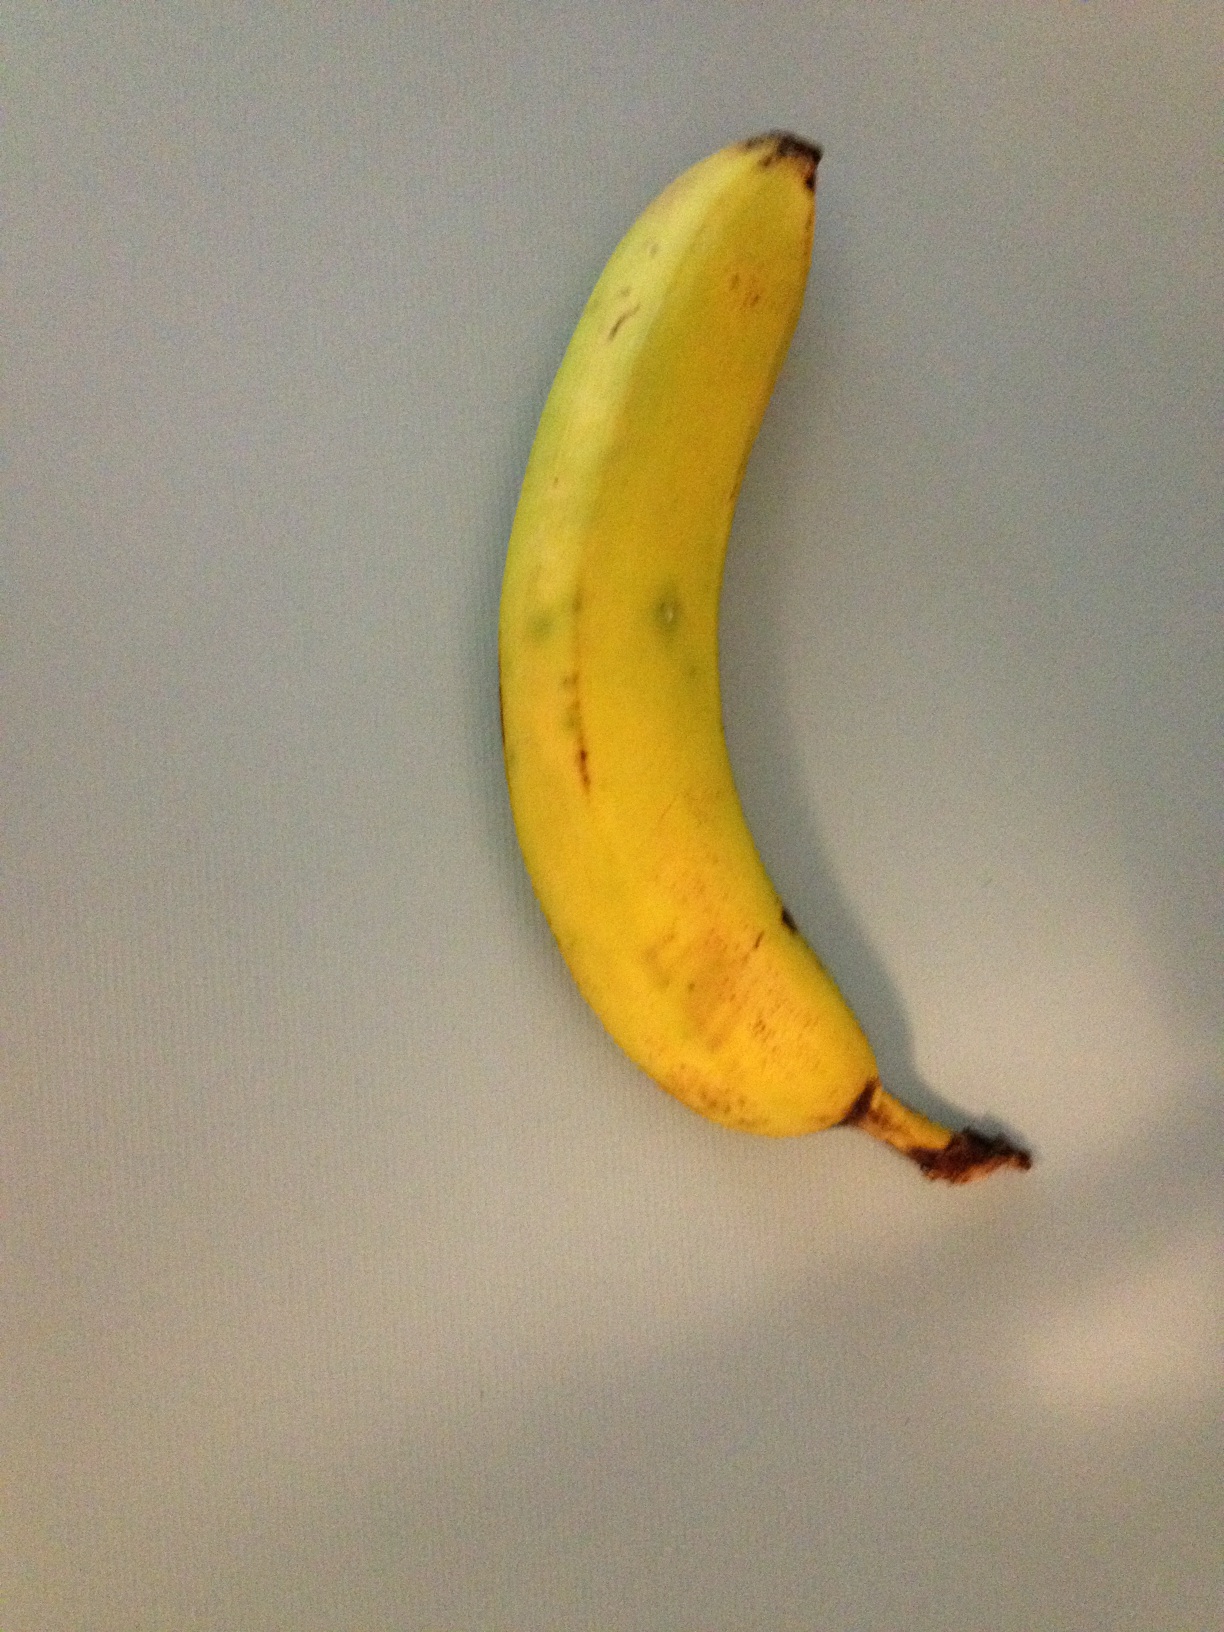Question: What is this?
Answer: banana